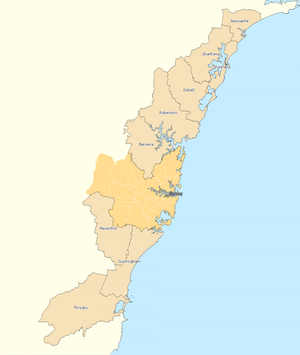
La Chambre des représentants australienne est composée de 150 députés élus nominalement dans des circonscriptions électorales appelées divisions, electorates ou seats. Le terme britannique « constituencies » est rarement utilisé.